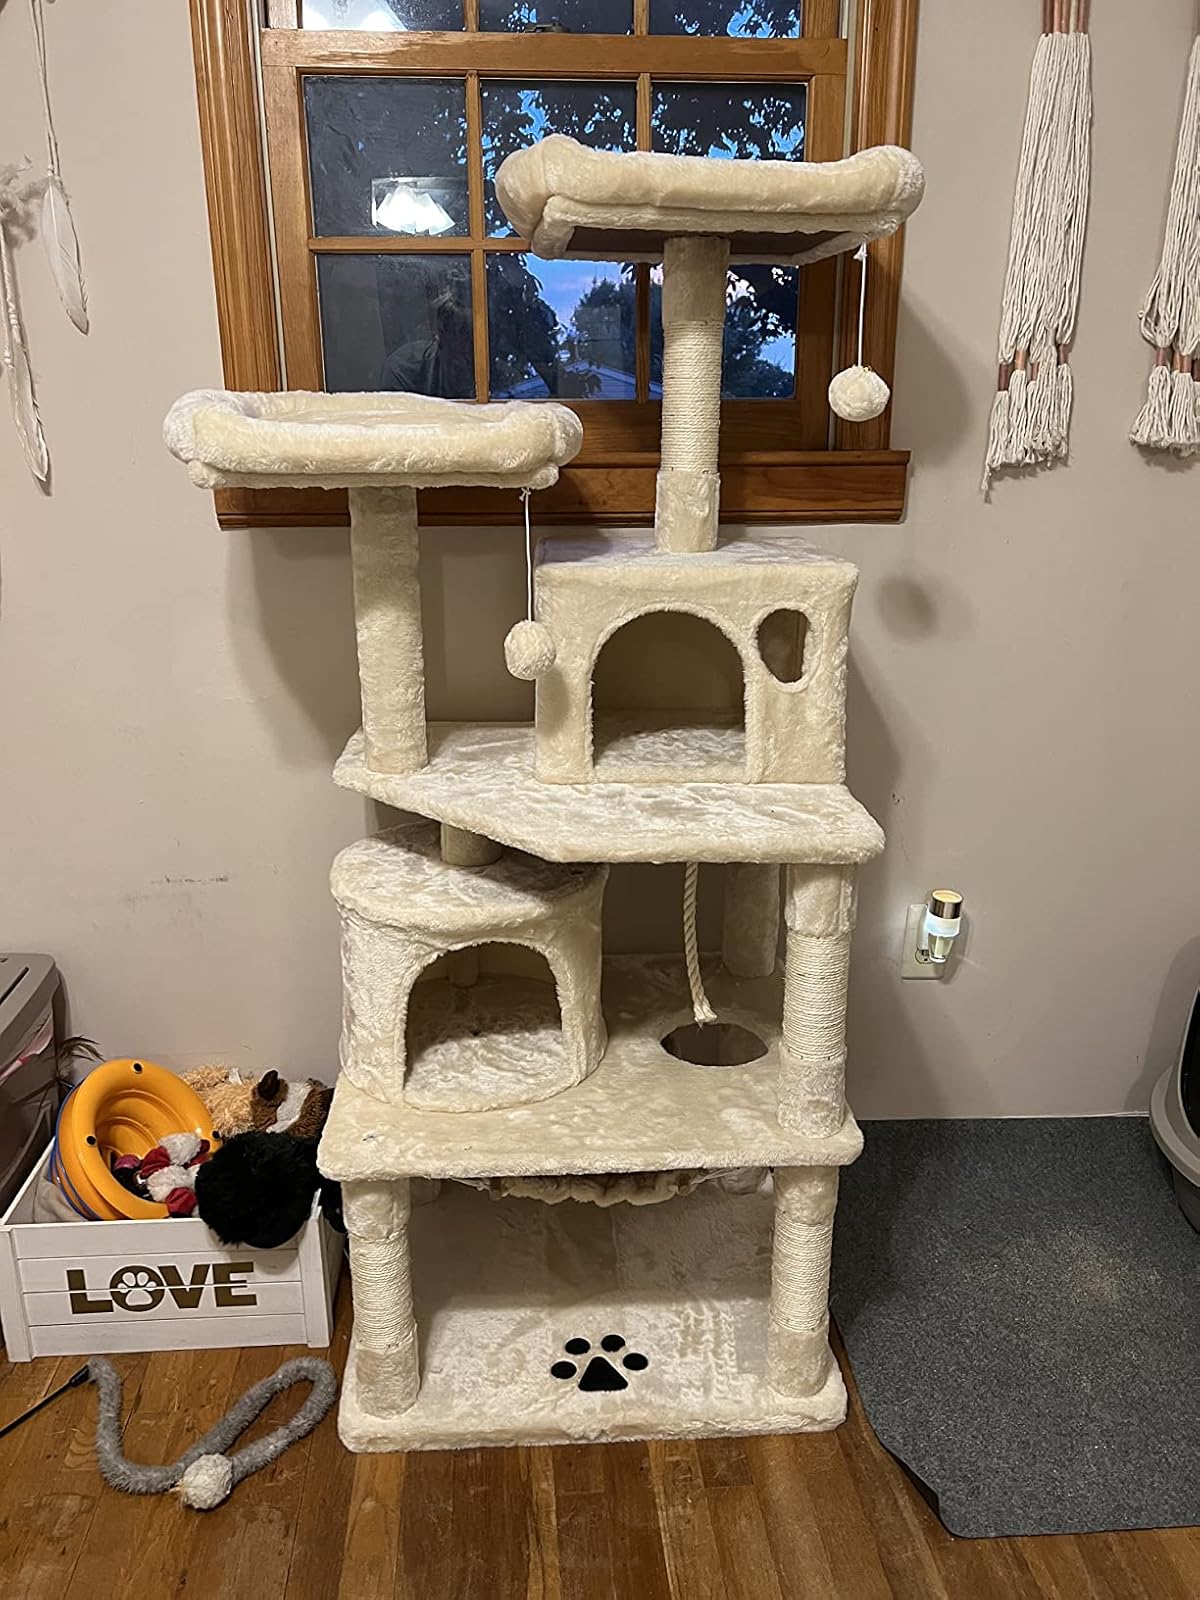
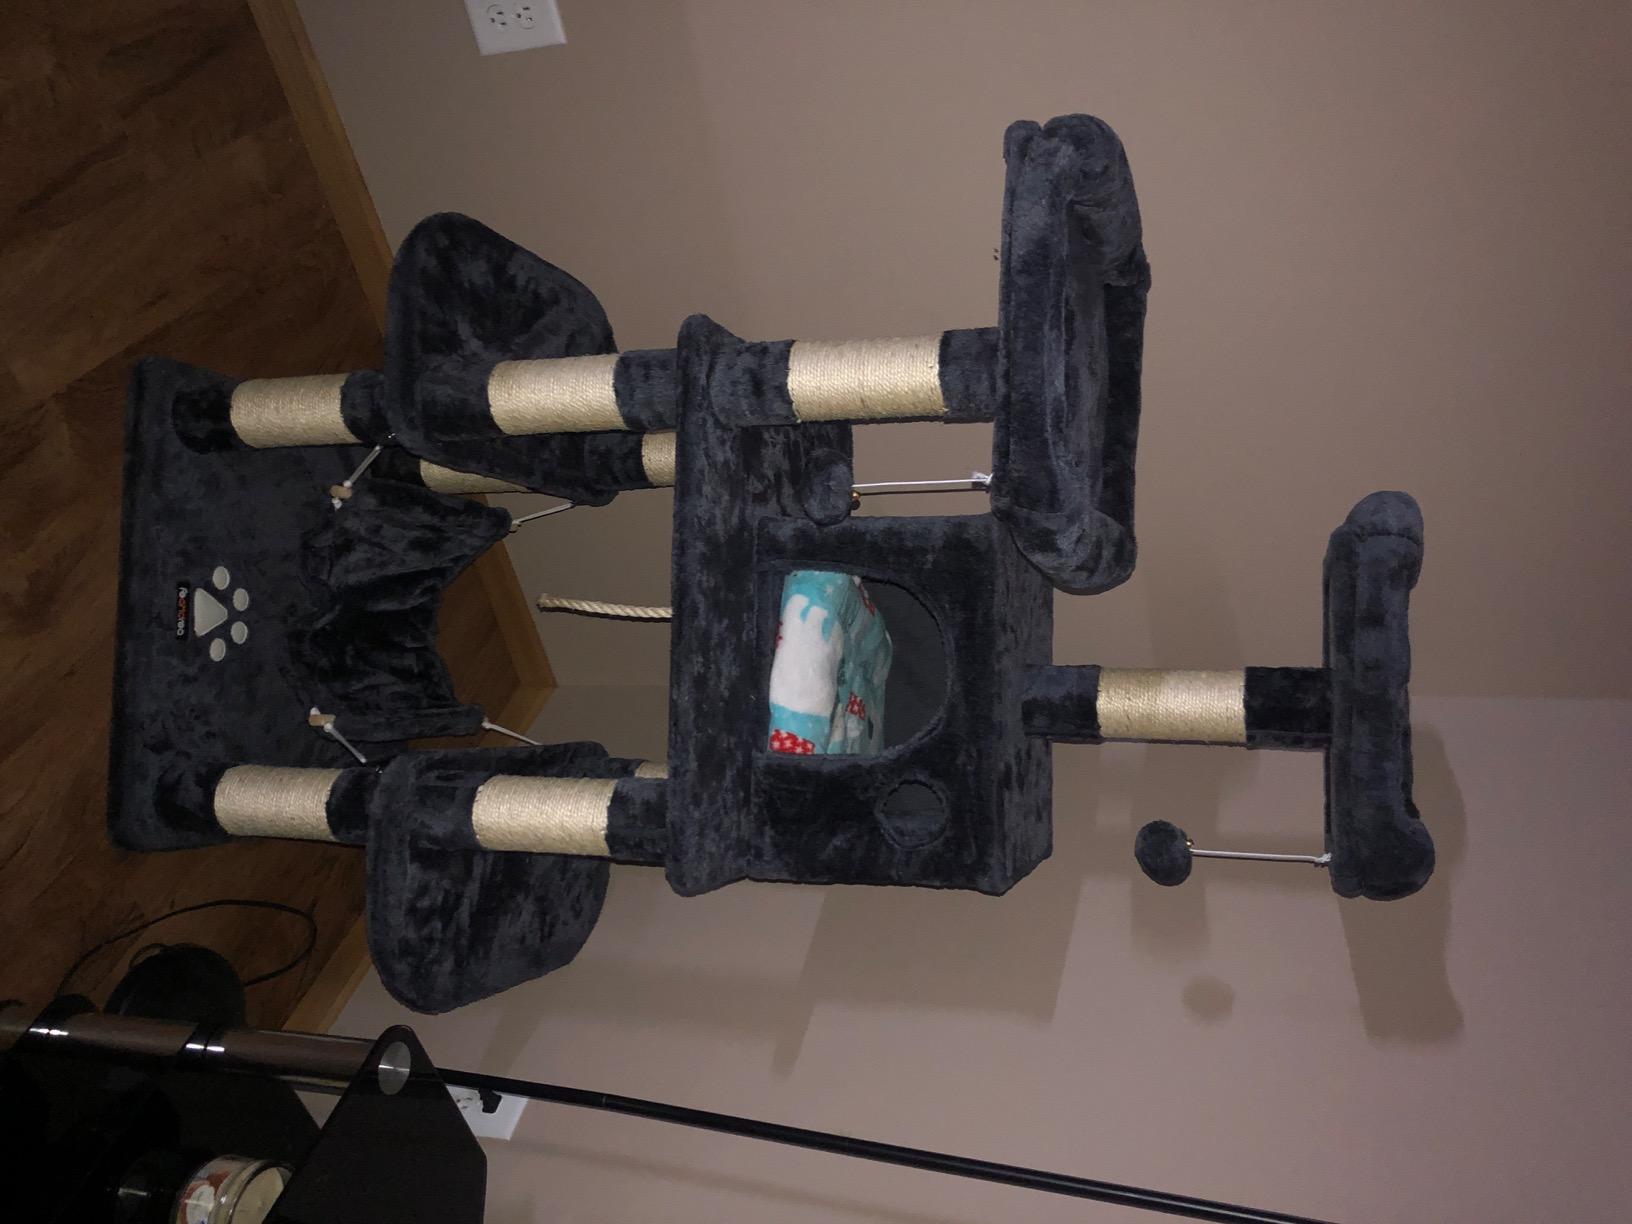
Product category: items_cat tree
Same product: no